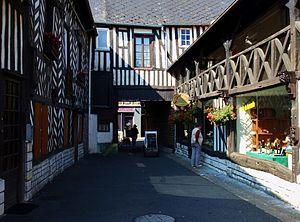
Cormeilles est une commune française située dans le département de l'Eure en région Normandie.